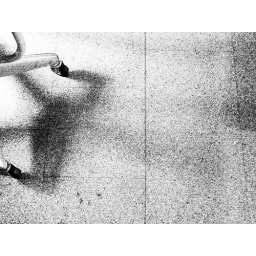
My floor in the kitchen in b&amp;amp;w. Hands up on the floor.